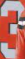
Number: 3